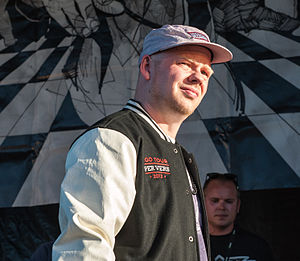
Per Vers
Per Vers som konferencier på Street Party 2012.Frederiksberg, København
Per Vers som konferencier på Street Party 2012. Frederiksberg, København
Per Uldal, bedre kendt under kunstnernavnet Per Vers eller blot Per V, er en dansk rapkunstner, forfatter og performer. Ud over sin solokarriere har Per Vers været en del af gruppen Sund Fornuft ligesom han, sammen med Per Helge Sørensen og Peter Dyreborg, medvirker i teaterforestillingen Det Store Skuffejern. Senest har Per Vers deltaget i DR's programserie Rejsende i Dansk sammen med Niels Hausgaard.